Roman Dacia

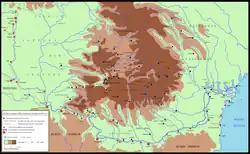
The Dacian Kingdom around 100 AD, before the Roman conquest

The Dacians and the Getae frequently interacted with the Romans prior to Dacia's incorporation into the Roman Empire. However, Roman attention on the area around the lower Danube was sharpened when Burebista (82–44 BC) unified the native tribes and began an aggressive campaign of expansion. His kingdom extended to Pannonia in the west and reached the Black Sea to the east, while to the south his authority extended into the Balkans.